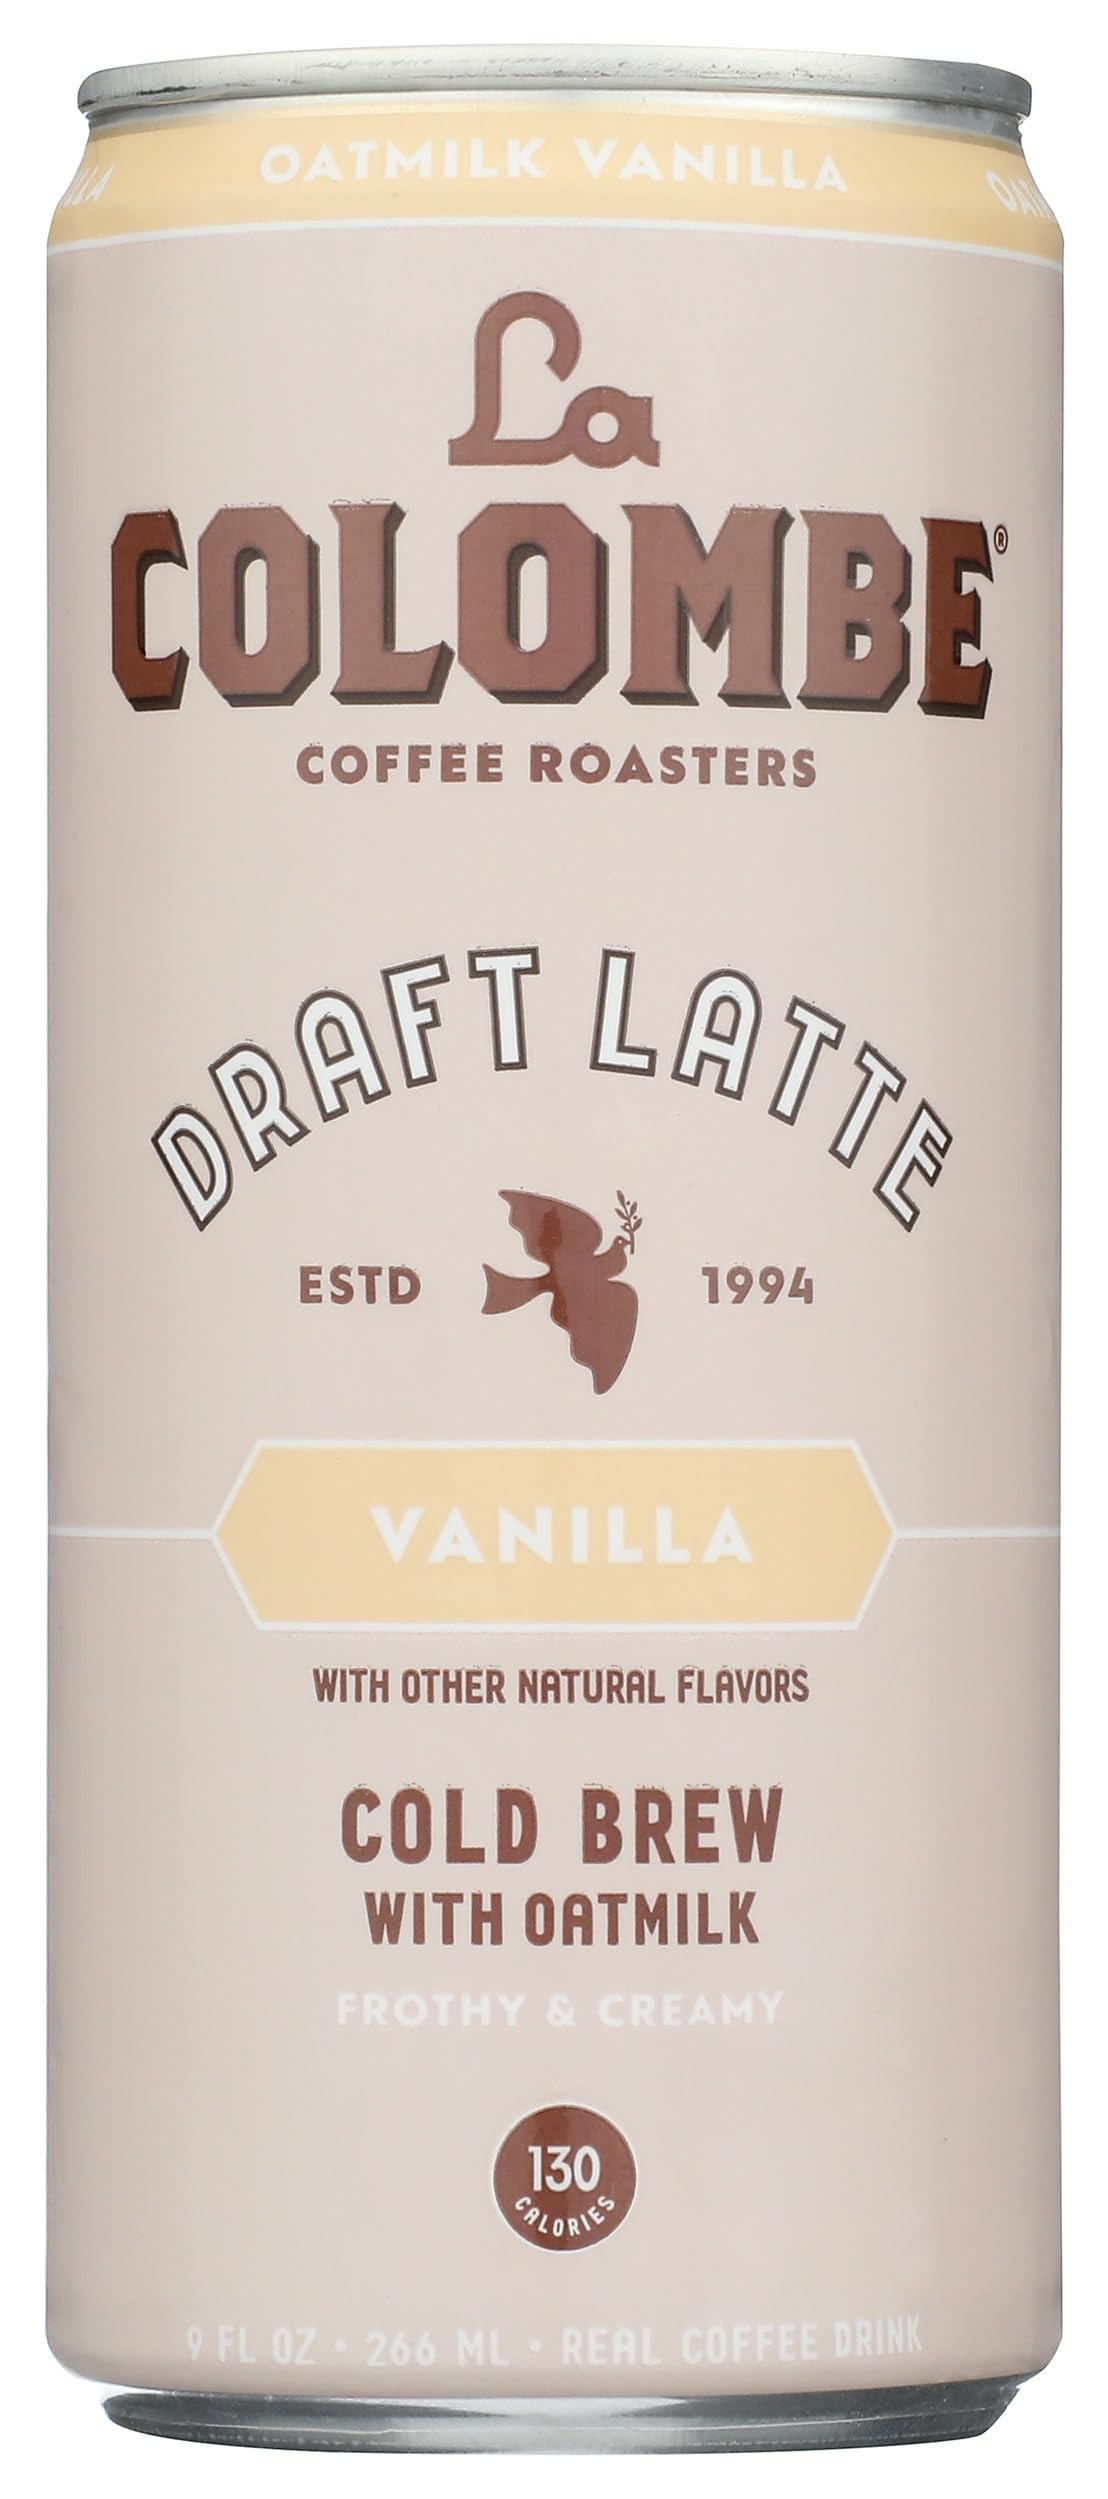
Item Name: La Colombe Oatmilk Draft Latte, Plant-Based, Dairy-Free, Grab And Go Coffee, Vanilla, 9 Fl.Oz
Bullet Point 1: READY TO DRINK: Experience the full taste and texture of a true cold draft latte in one convenient, pre-made, chilled can.
Bullet Point 2: REAL INGREDIENTS: Plant-based with sustainably sourced lactose-free oatmilk used in every can. Made with real vanilla and 100% arabica, single-orign, brazilian cold brew. Only 120 calories inside each coffee drink.
Bullet Point 3: THE NEXT GENERATION OF COFFEE: We use nitrous oxide to create a consistently silky, thick texture. A specially designed sip-thru lid heightens the experience with every sip.
Bullet Point 4: GET YOUR PROTEIN INTAKE: Stay caffeinated while enjoying 2 grams of protein in each can of coffee.
Bullet Point 5: SAVE MONEY, GET MORE: Get the most bang for your buck with the equivalent of 1.5 cups of coffee in each cold-pressed espresso drink.
Value: 9.0
Unit: Fl Oz

Price: 3.535